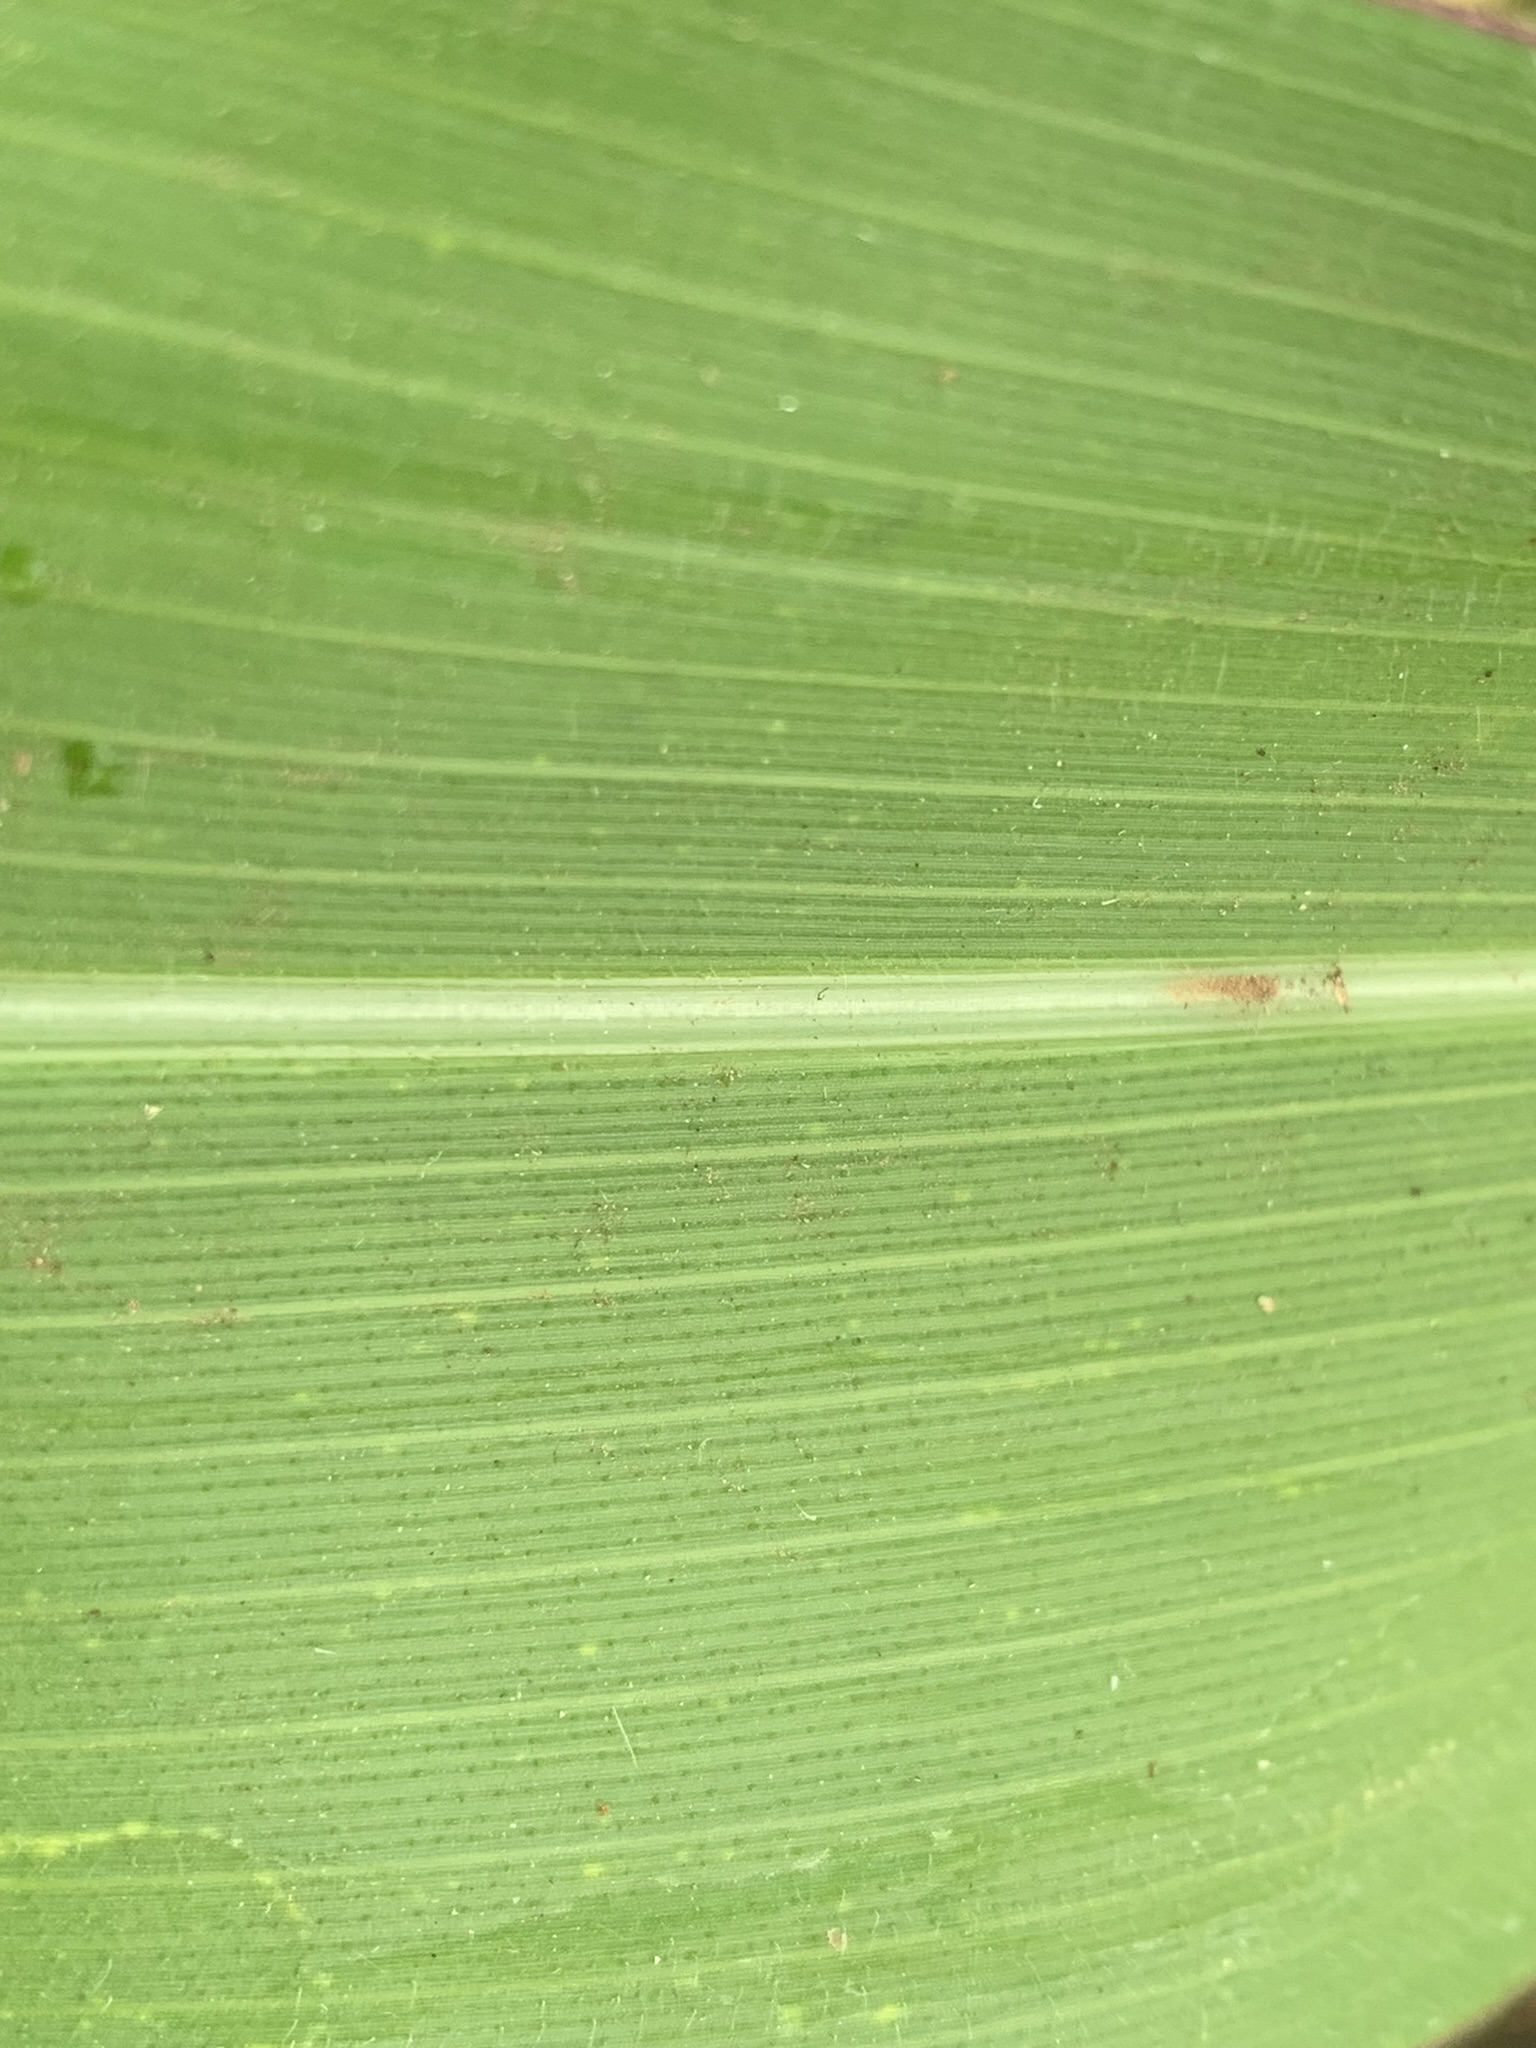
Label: Healthy